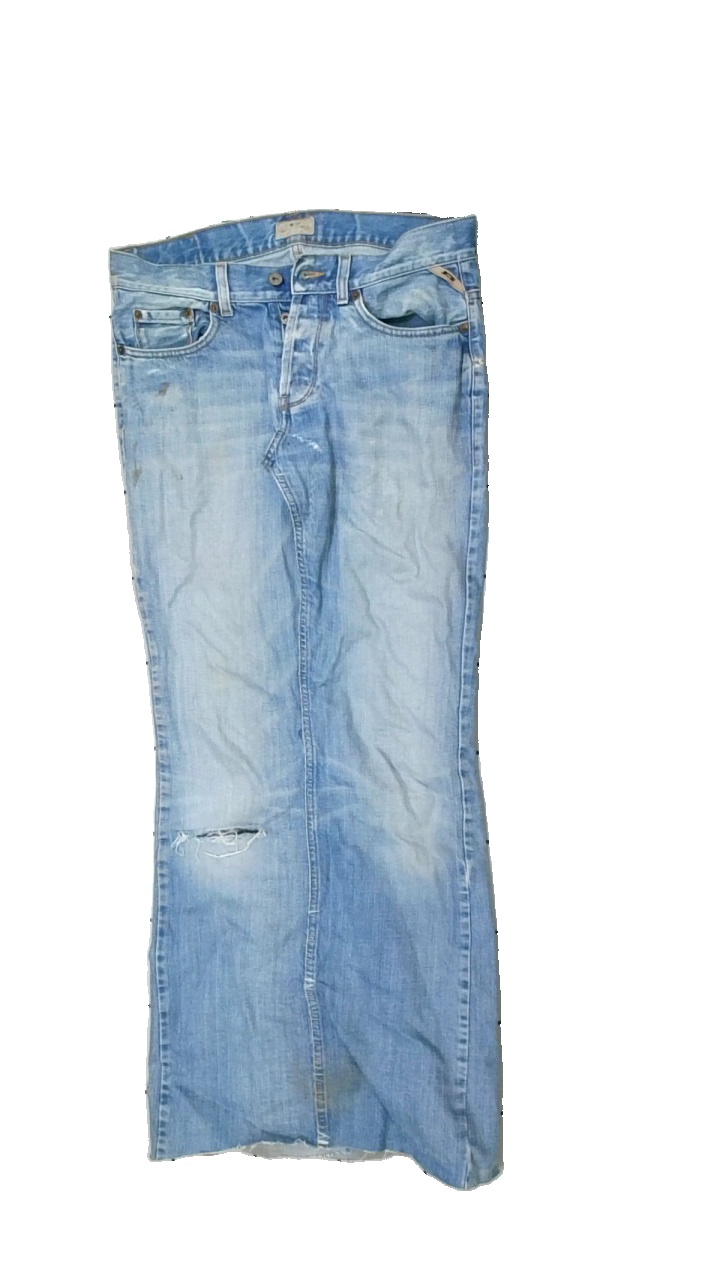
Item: Jeans (Ladies)
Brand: Jack And Jones
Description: blå jeans som är uppklippta och förstörda, fläckar över hela
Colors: Pink
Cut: Regular
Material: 100% cotton
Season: All
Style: Denim
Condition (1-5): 1
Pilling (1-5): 5
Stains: Major
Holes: Major
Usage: Export
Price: <50